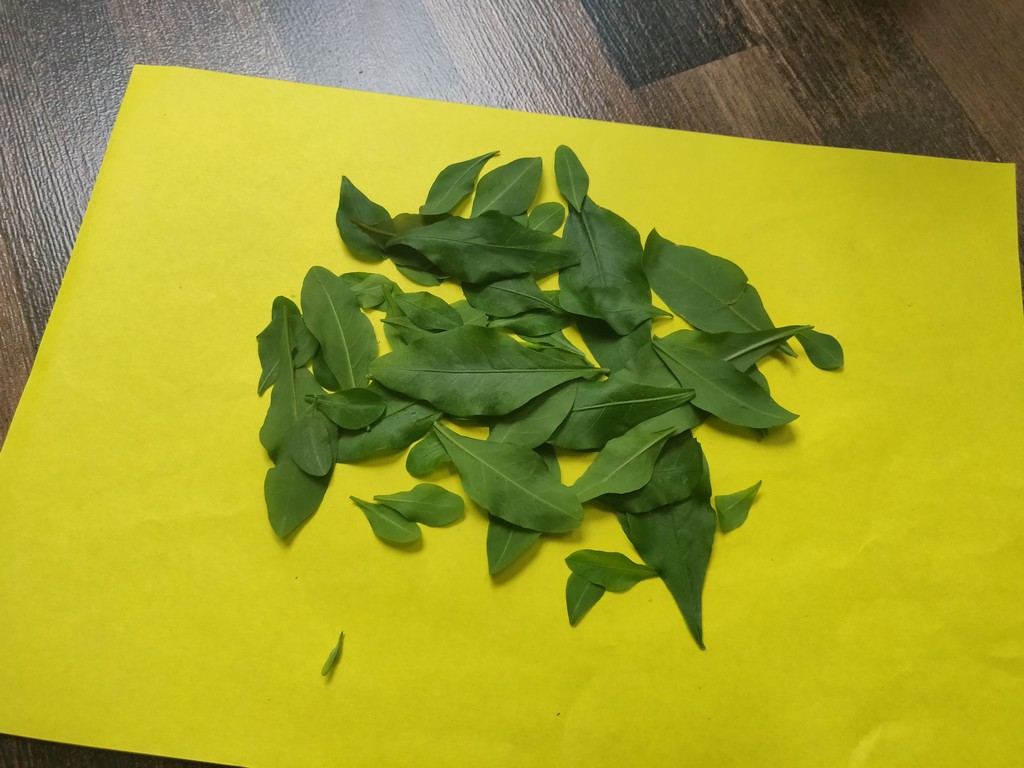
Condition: Healthy
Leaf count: multiple
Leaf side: unknown